Melchor Ferrer Dalmau

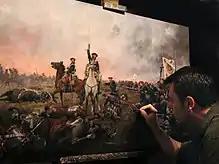
Ferrer-Dalmau Nieto at work, 2013

Ferrer counts among the oldest and most common names in Catalonia; one family lived in the town of Mataró, where in the 14th century it was first noted when turning from "lo ferrer" to "lo Fferrer". They grew into prominence as traders and bankers in the 15th century, dubbed "primera familia de patricis de Mataró". Some of them held high posts in the Principality, e.g. emerging as its general treasurers in the 16th century and becoming key representatives of the emerging Catalan bourgeoisie in the 17th and 18th century. The family got very branched later on, also in the Latin America. None of the sources consulted specifies which branch Melchor descended from and little is known about his grandfather, Antonio Ferrer, a cord manufacturer ("cordonero").